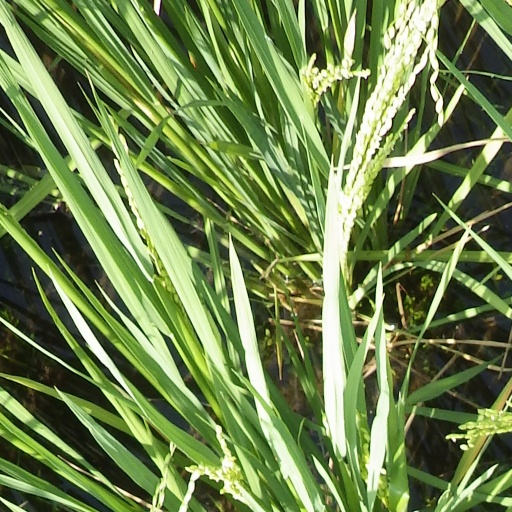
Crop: rice